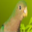
Label: bird